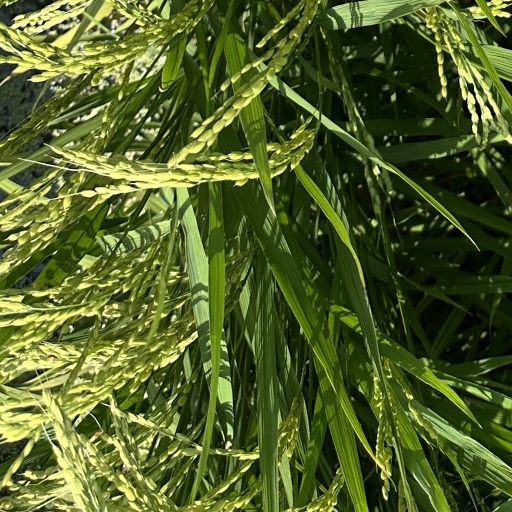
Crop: rice